Moussa Toure

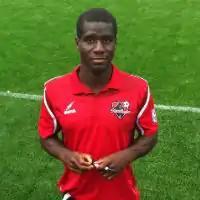

Moussa Toure (born June 19, 1985) is a Liberian former footballer who last played for the Minnesota Twin Stars.